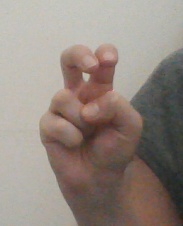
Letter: toot